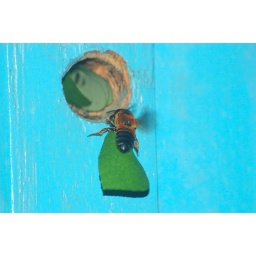
A leaf cutter insect flies with a leaf into its furrow in a kitchen door at Sheoraphuli in West Bengal, India.